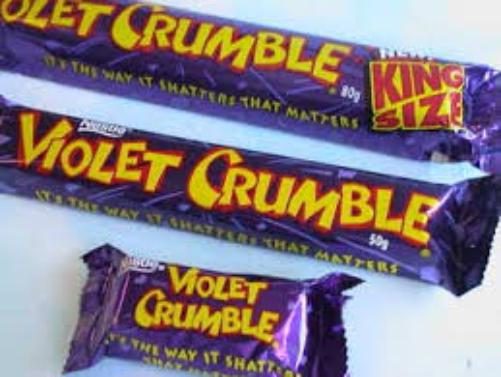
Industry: Food